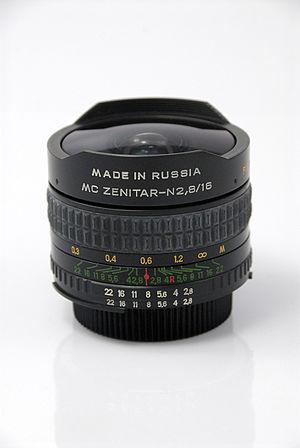
Fisheye russe plein format Zenitar 2.8/16 mm
Un objectif fisheye, raccourci en fisheye, ou objectif hypergone, est un objectif photographique ayant pour particularité une distance focale très courte et donc un angle de champ très grand, jusqu'à 180° dans la diagonale, voire dans toute l'image.